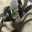
Label: spider